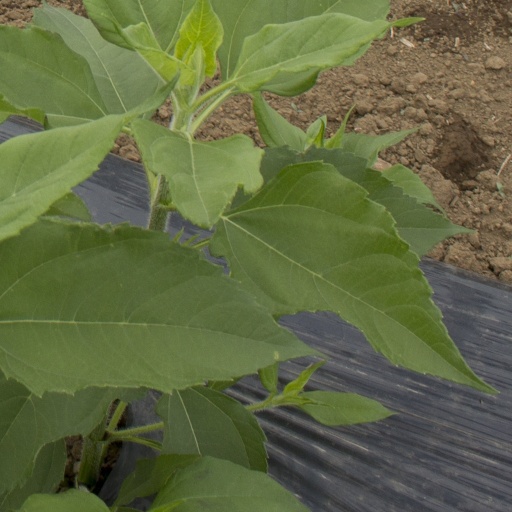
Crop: Jerusalem artichoke